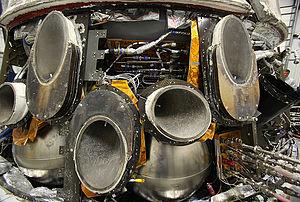
SpaceX Dragon, ou juste Dragon, est un vaisseau cargo spatial développé par la société SpaceX pour le compte de la NASA qui assure conjointement avec les vaisseaux Cygnus, ATV, HTV et Progress le ravitaillement de la Station spatiale internationale à la suite du retrait de la navette spatiale américaine. Il peut placer en orbite jusqu'à 6 tonnes de fret qui peuvent être réparties entre la partie pressurisée et un compartiment non pressurisé. Il est conçu pour revenir sur Terre en ramenant dans la version cargo jusqu'à 3 tonnes de fret. L'amarrage à la station se fait par une écoutille de grande taille au format Common Berthing Mechanism et est réalisé par l'opérateur situé dans la station qui utilise le bras Canadarm 2. Depuis la fin du programme de la navette spatiale américaine, dont le dernier vol a eu lieu le 1ᵉʳ juin 2011, le vaisseau cargo Dragon est le seul engin pouvant rapporter une quantité significative de fret au sol. Le cargo spatial sert de base pour le vaisseau Dragon V2 qui sera chargé de la relève des équipages de la station spatiale après 2020.